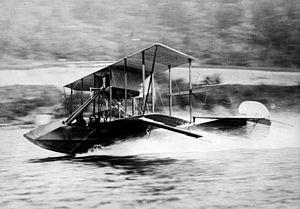
Les Curtiss Model F étaient une famille d'hydravions des débuts de l'aviation, développés aux États-Unis par la Curtiss Aeroplane and Motor Company dans les années précédant l'éclatement de la Première Guerre mondiale.